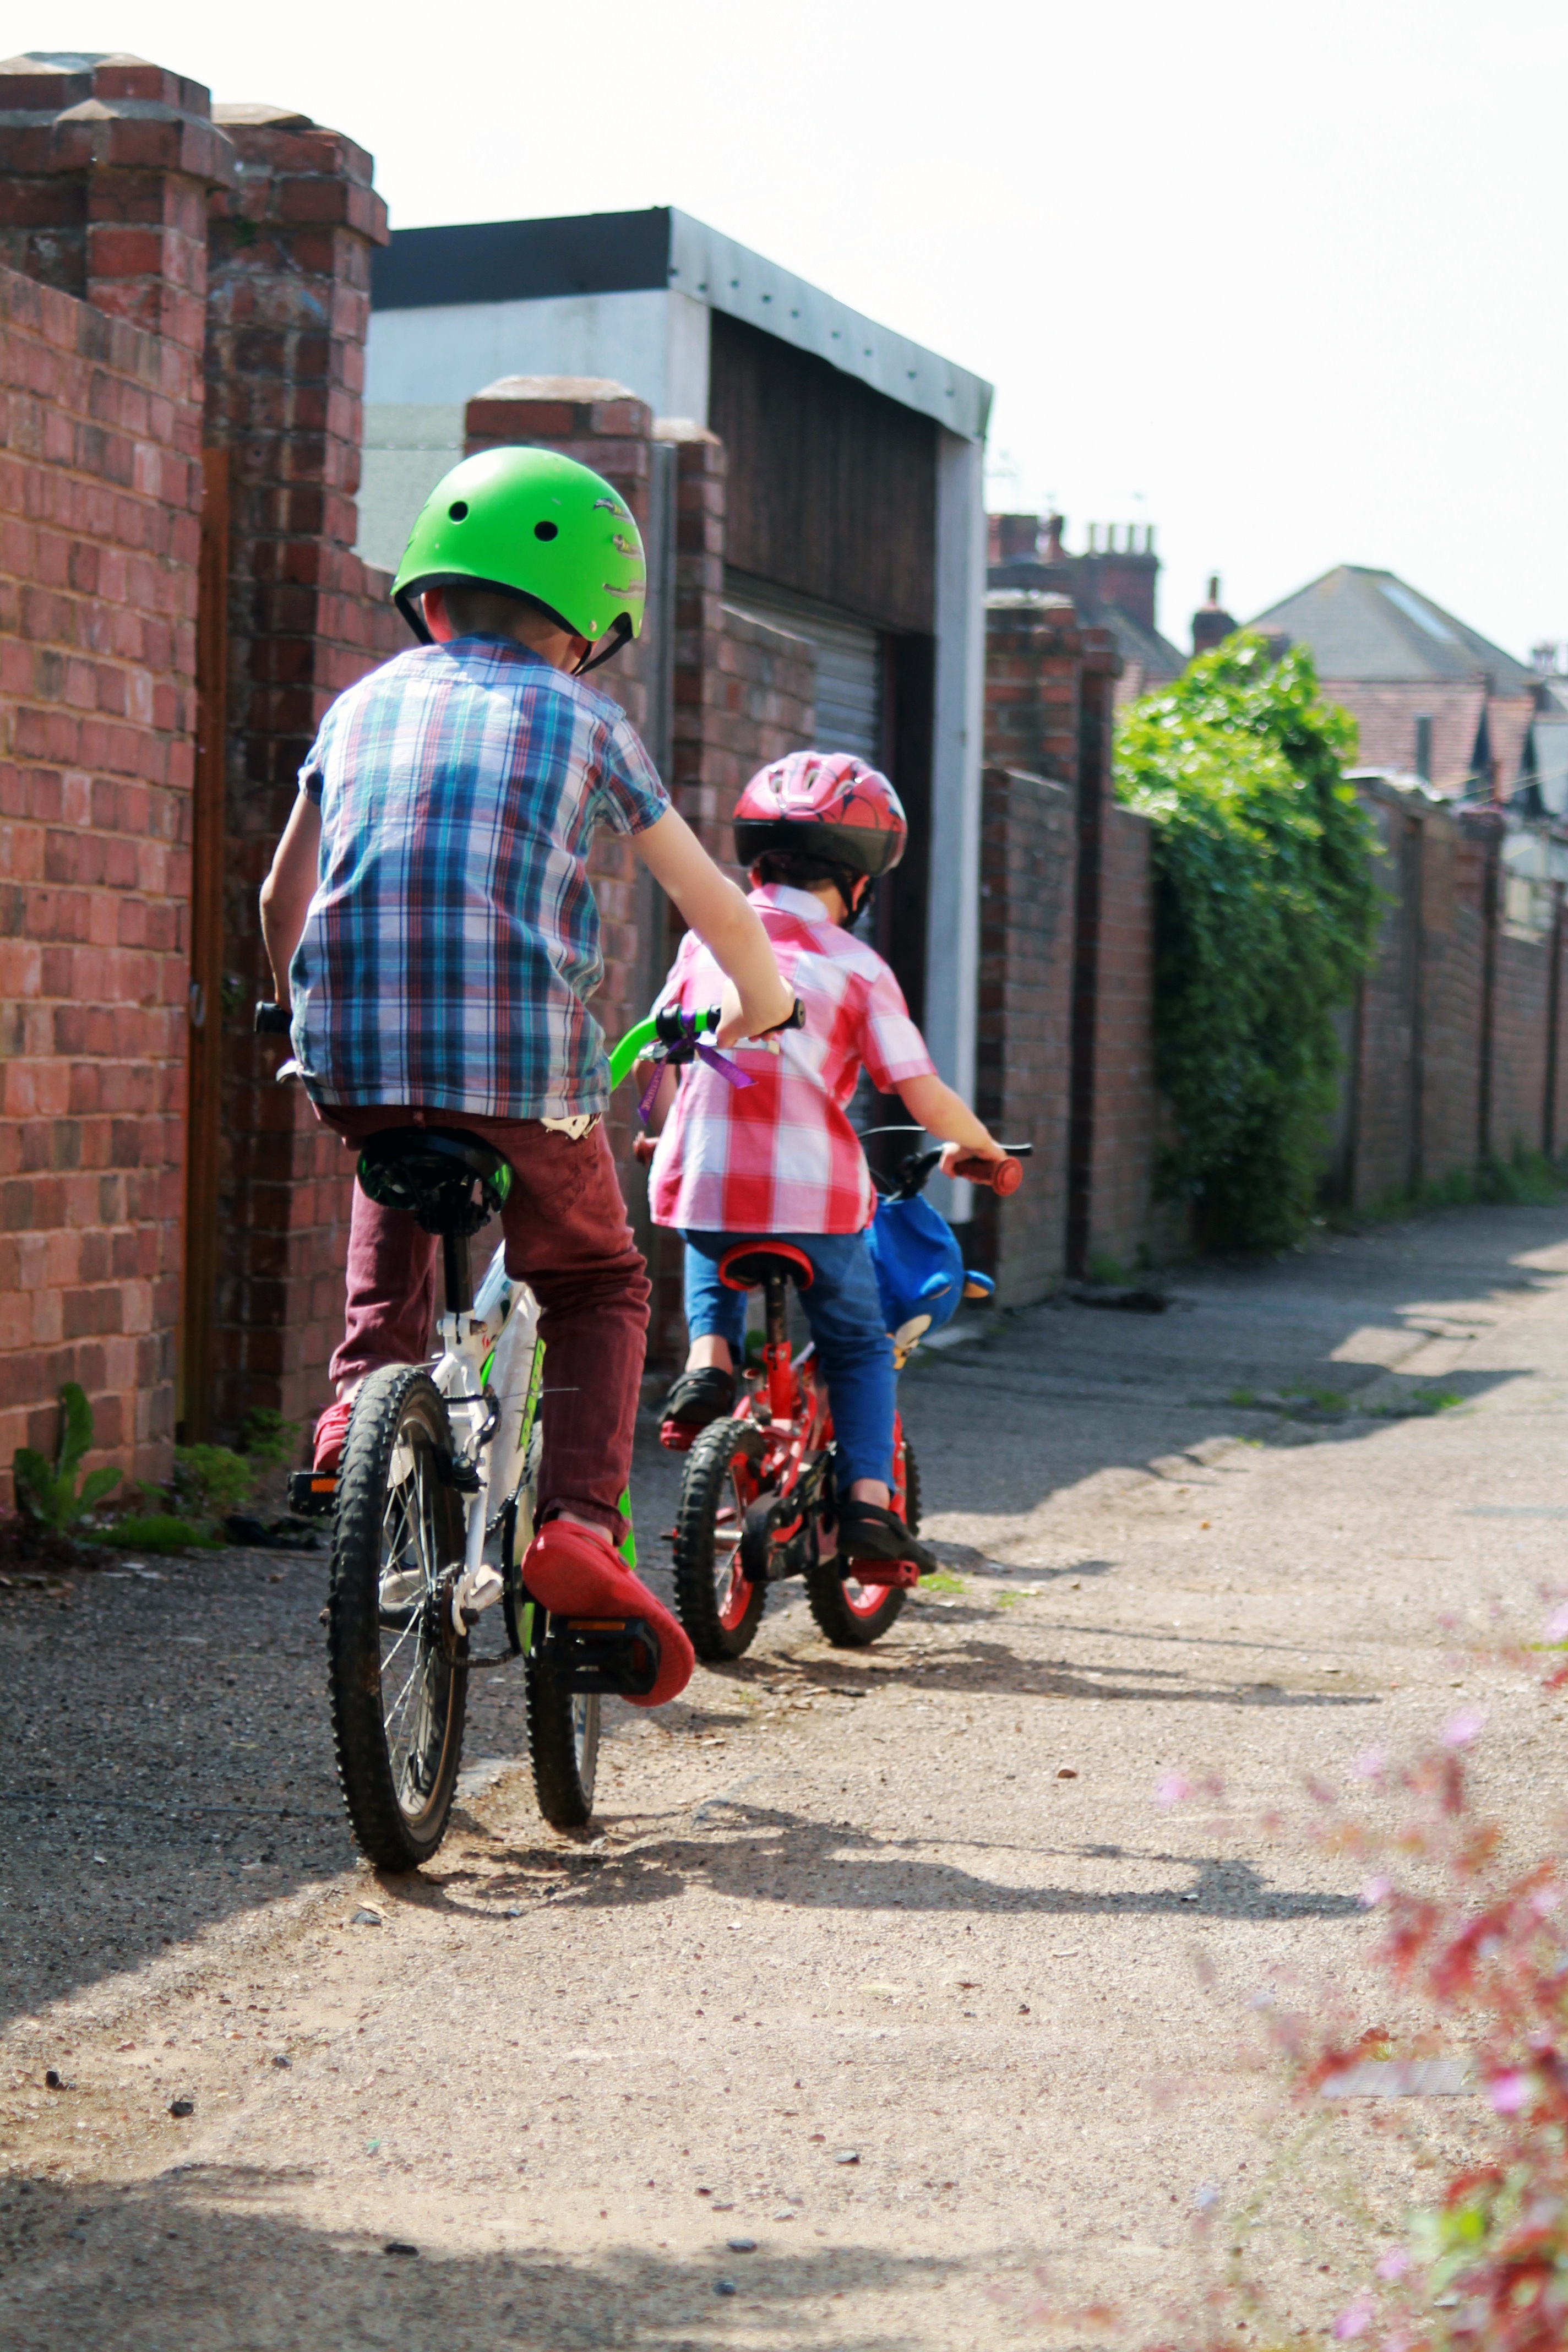
track, road, alley, bicycle, vehicle, child, extreme sport, lane, sports equipment, mountain bike, riding, cycling, race, kids, children, bicycles, boys, bikes, bicyclists, road cycling, cycle sport, endurance sports, road bicycle racing